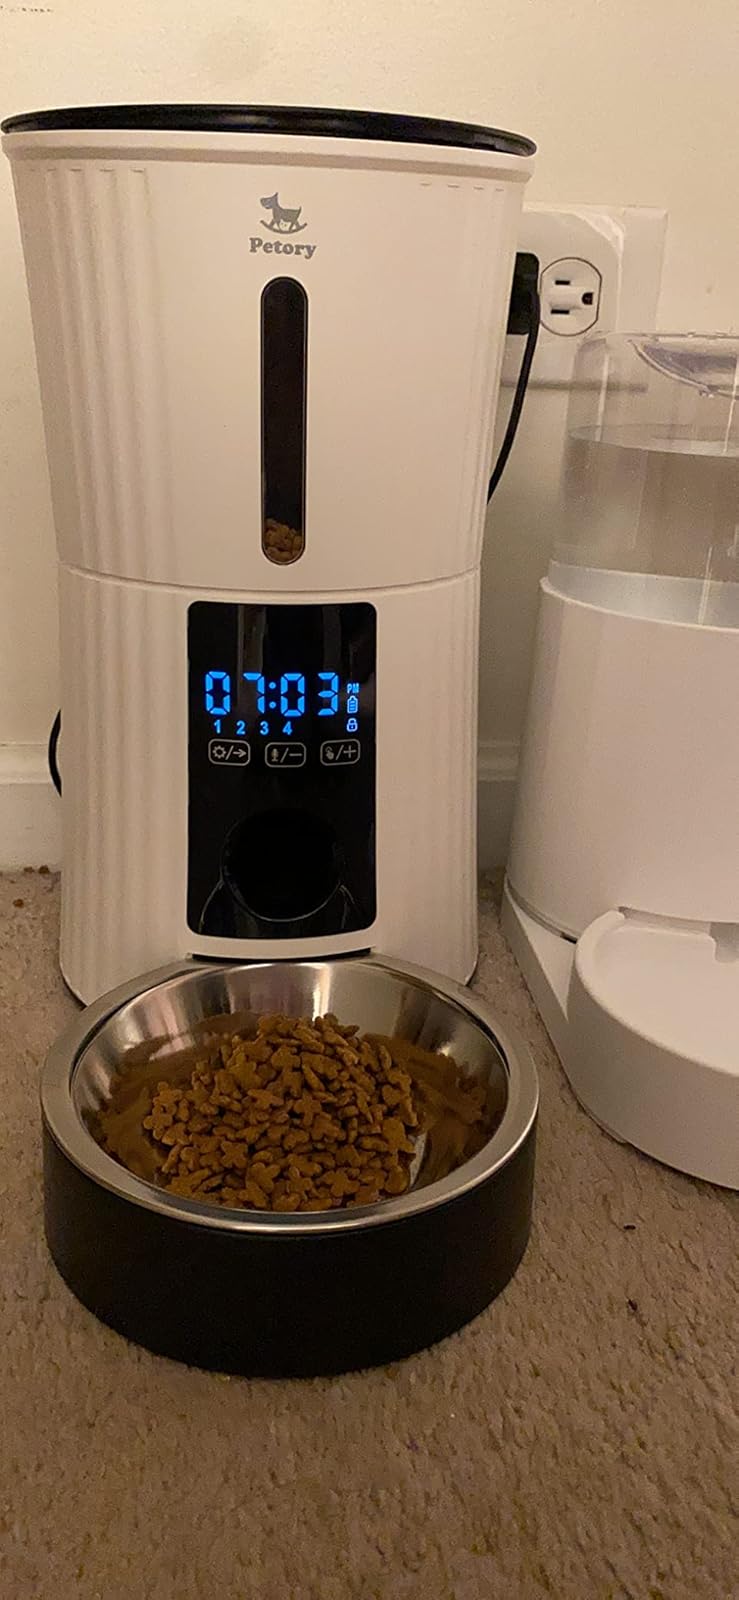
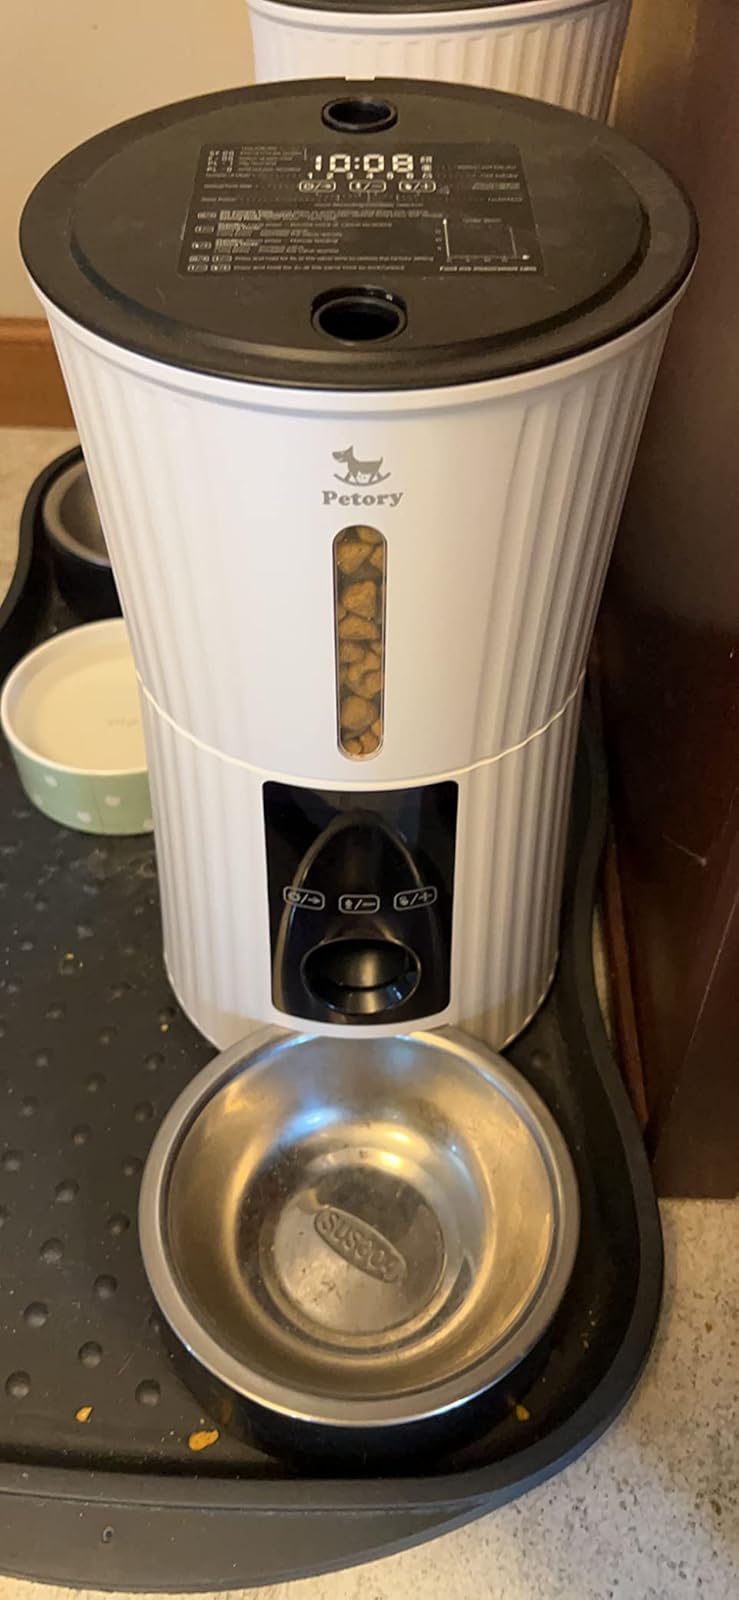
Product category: items_feeder
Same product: yes